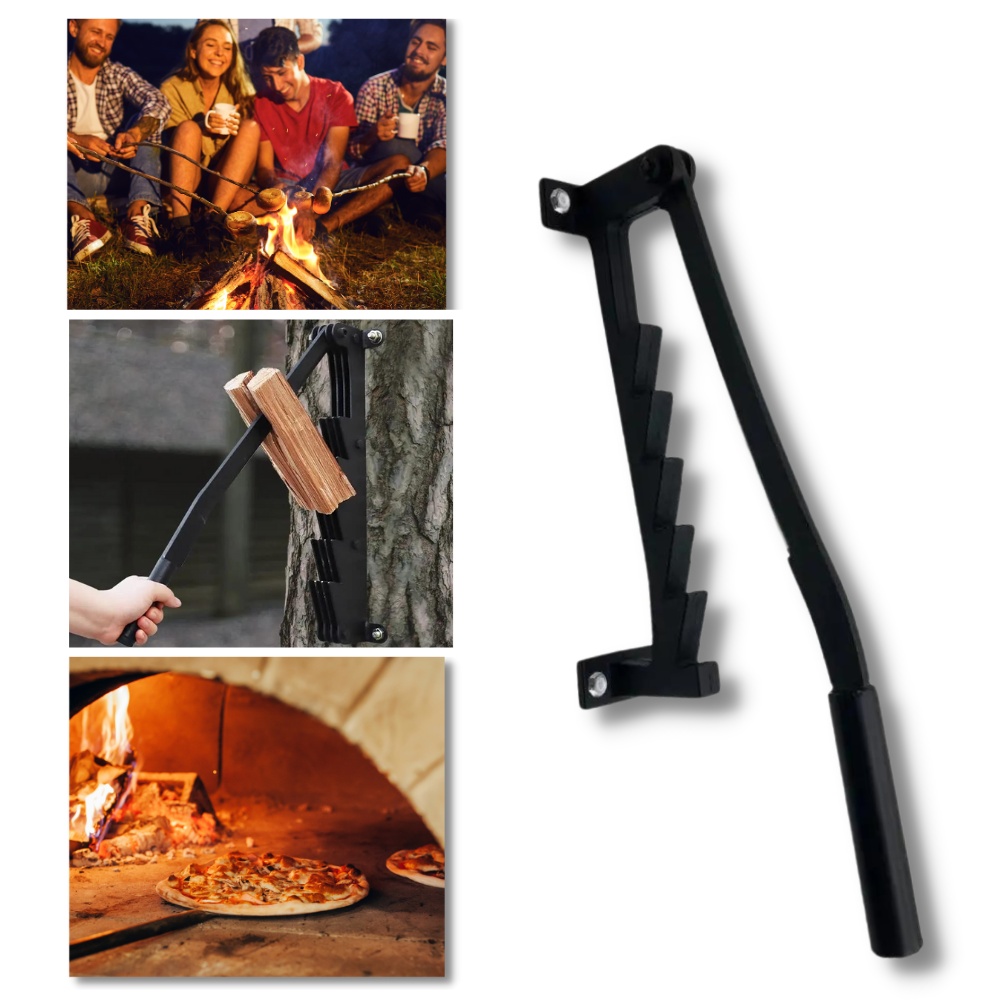
Duvara Monte Yakacak Odun Çıra Ayırıcı
Yer tasarrufu sağlayan tasarım Çok yönlü kurulum İç/dış mekan kullanımı Ergonomik tutamak Hızlı Kurulum Duvara Monte Yakacak Odun Çıra Ayırıcı ile yakacak odun hazırlamada devrim yaratın. Bu alet çıra yapımını basitleştirerek tüm yakacak odun ihtiyaçları için hızlı, kolay ve güvenli bir çözüm sunar. Yerden Tasarruf Sağlayan Tasarım Bu çıra ayırıcının duvara monte tasarımıyla çalışma alanınızı en üst düzeye çıkarın. Kompakt formu , herhangi bir duvara, direğe veya ağaca monte edilmesine olanak tanıyarak ihtiyaç duyduğunuzda her zaman elinizin altında olmasını sağlar. Bu yenilikçi yaklaşım yalnızca değerli zemin alanından tasarruf etmekle kalmaz, aynı zamanda odun bölme işlerinize de kolaylık katar. Ayırıcıyı rahat bir çalışma yüksekliğinde sabitleyerek eğilme ihtiyacını ortadan kaldırır ve tipik olarak odun yarmayla ilişkili fiziksel zorlanmayı azaltırsınız. Yer tasarrufu sağlayan bu çözüm, sınırlı depolama alanına sahip kullanıcılar veya düzenli ve organize bir çalışma alanı tercih edenler için idealdir. Hızlı kurulum Duvara Monte Yakacak Odun Çıra Ayırıcının hızlı kurulum özelliği ile sorunsuz kurulum deneyimi yaşayın. Hemen kullanım için tasarlanan bu ayırıcı, minimum alet gerektirerek herhangi bir duvara, direğe veya ağaca kolayca monte edilebilir. Bu önemli özellik, karmaşık montaj veya profesyonel yardıma ihtiyaç duymadan çıranızı hemen hazırlamaya başlayabilmenizi sağlar. Hızlı kurulum sadece zaman kazandırmakla kalmaz, aynı zamanda yakacak odun hazırlama ihtiyaçlarınız için daha da değerli bir araç haline getirerek ayırıcıyı kullanmanın genel rahatlığını artırır. Hem açık hem de kapalı ortamlara hitap edecek şekilde tasarlanan bu çıra ayırıcı, verimli olduğu kadar çok yönlüdür. İster arka bahçenizde, ister odunlukta veya daha kontrollü bir iç mekan ortamında yakacak odun hazırlıyor olun, bu alet ihtiyaçlarınıza uyum sağlayarak her durumda güvenilirlik ve kolaylık sağlar. Duvara monte tasarımı, çeşitli yerlere kolay kurulum sağlayarak odun kırma ihtiyaçlarınız için mükemmel noktayı bulabilmenizi sağlar. Bu çok yönlülük, çıra hazırlamak için güvenilir ve verimli bir yönteme ihtiyaç duyan ev sahipleri, kampçılar ve açık hava meraklıları için mükemmel bir seçimdir. Ergonomik ve Güvenli Bu çıra ayırıcının ergonomik sapı, el ve sırt stresini azaltmak için tasarlanmıştır ve odun ayırmayı daha rahat bir iş haline getirir. Bu ince düşünülmüş özellik, genellikle manuel bölme ile ilişkili yaralanma veya rahatsızlık riski olmadan çırayı güvenli ve verimli bir şekilde bölmenizi sağlar. Sapın tasarımı, doğal bir yarma hareketini teşvik ederek odun yarmak için gereken çabayı en aza indirir ve yorulmadan daha uzun yarma seanslarına olanak tanır. Ergonomi ve güvenliğe odaklanan bu tasarım, çıra ayırıcıyı her yaştan ve güç seviyesinden kullanıcı için uygun hale getirerek daha fazla insanı yakacak odunlarını hazırlama gibi tatmin edici bir göreve teşvik eder. Verimli Odun Yarma Geleneksel odun bölme yöntemlerinin zahmetine elveda deyin. Bu manuel kütük ayırıcı sadece süreci hızlandırmakla kalmaz, aynı zamanda her bir çıra parçasının yakacak odun ihtiyaçlarınız için mükemmel boyutta olmasını sağlar. Verimliliği ve kullanım kolaylığı onu ev sahipleri, kampçılar ve açık hava meraklıları için vazgeçilmez bir araç haline getirir. Her salınımda, ayırıcının tek tip çıra parçaları üretme yeteneğini takdir edeceksiniz, bu da ateş yakmayı daha kolay ve daha güvenilir hale getirecektir. Duvara Monte Yakacak Odun Çıra Ayırıcı, bir zamanlar yoğun emek gerektiren bir işi hızlı ve keyifli bir göreve dönüştürerek yakacak odununuzu hazırlamak için daha az, ateşinizin sıcaklığı ve ambiyansının tadını çıkarmak için daha fazla zaman harcamanızı sağlar. Características técnicas: Boyutlar: A*B*C= 60cm x 14cm x 8cm/ 23.6in x 5.51in x 3.14in Malzeme Karbon Çelik 180° açı aralığı Contenido del producto: 1 x Yakacak odun ayırıcı 1 x Çıkarılabilir uzatma kolu 1 x Çift eldiven 1 x Yakacak odun torbası
Brand: Accreate
Category: Home & Garden > Kitchen & Dining > Kitchen Tools & Utensils > Pizza Cutter Accessories > Pizza Cutter Blades